Mediated transport

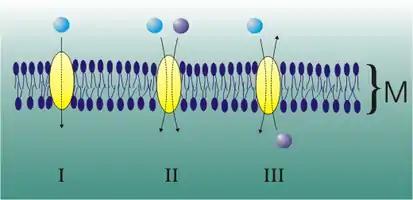
Uniport, Symport, Antiport

Mechanism of transport. A molecule will bind to a transporter protein, altering its shape. The change of shape or other added substances such as ATP will, in turn, cause the transport protein to alter its shape and release the molecule onto the other side of the cell membrane.